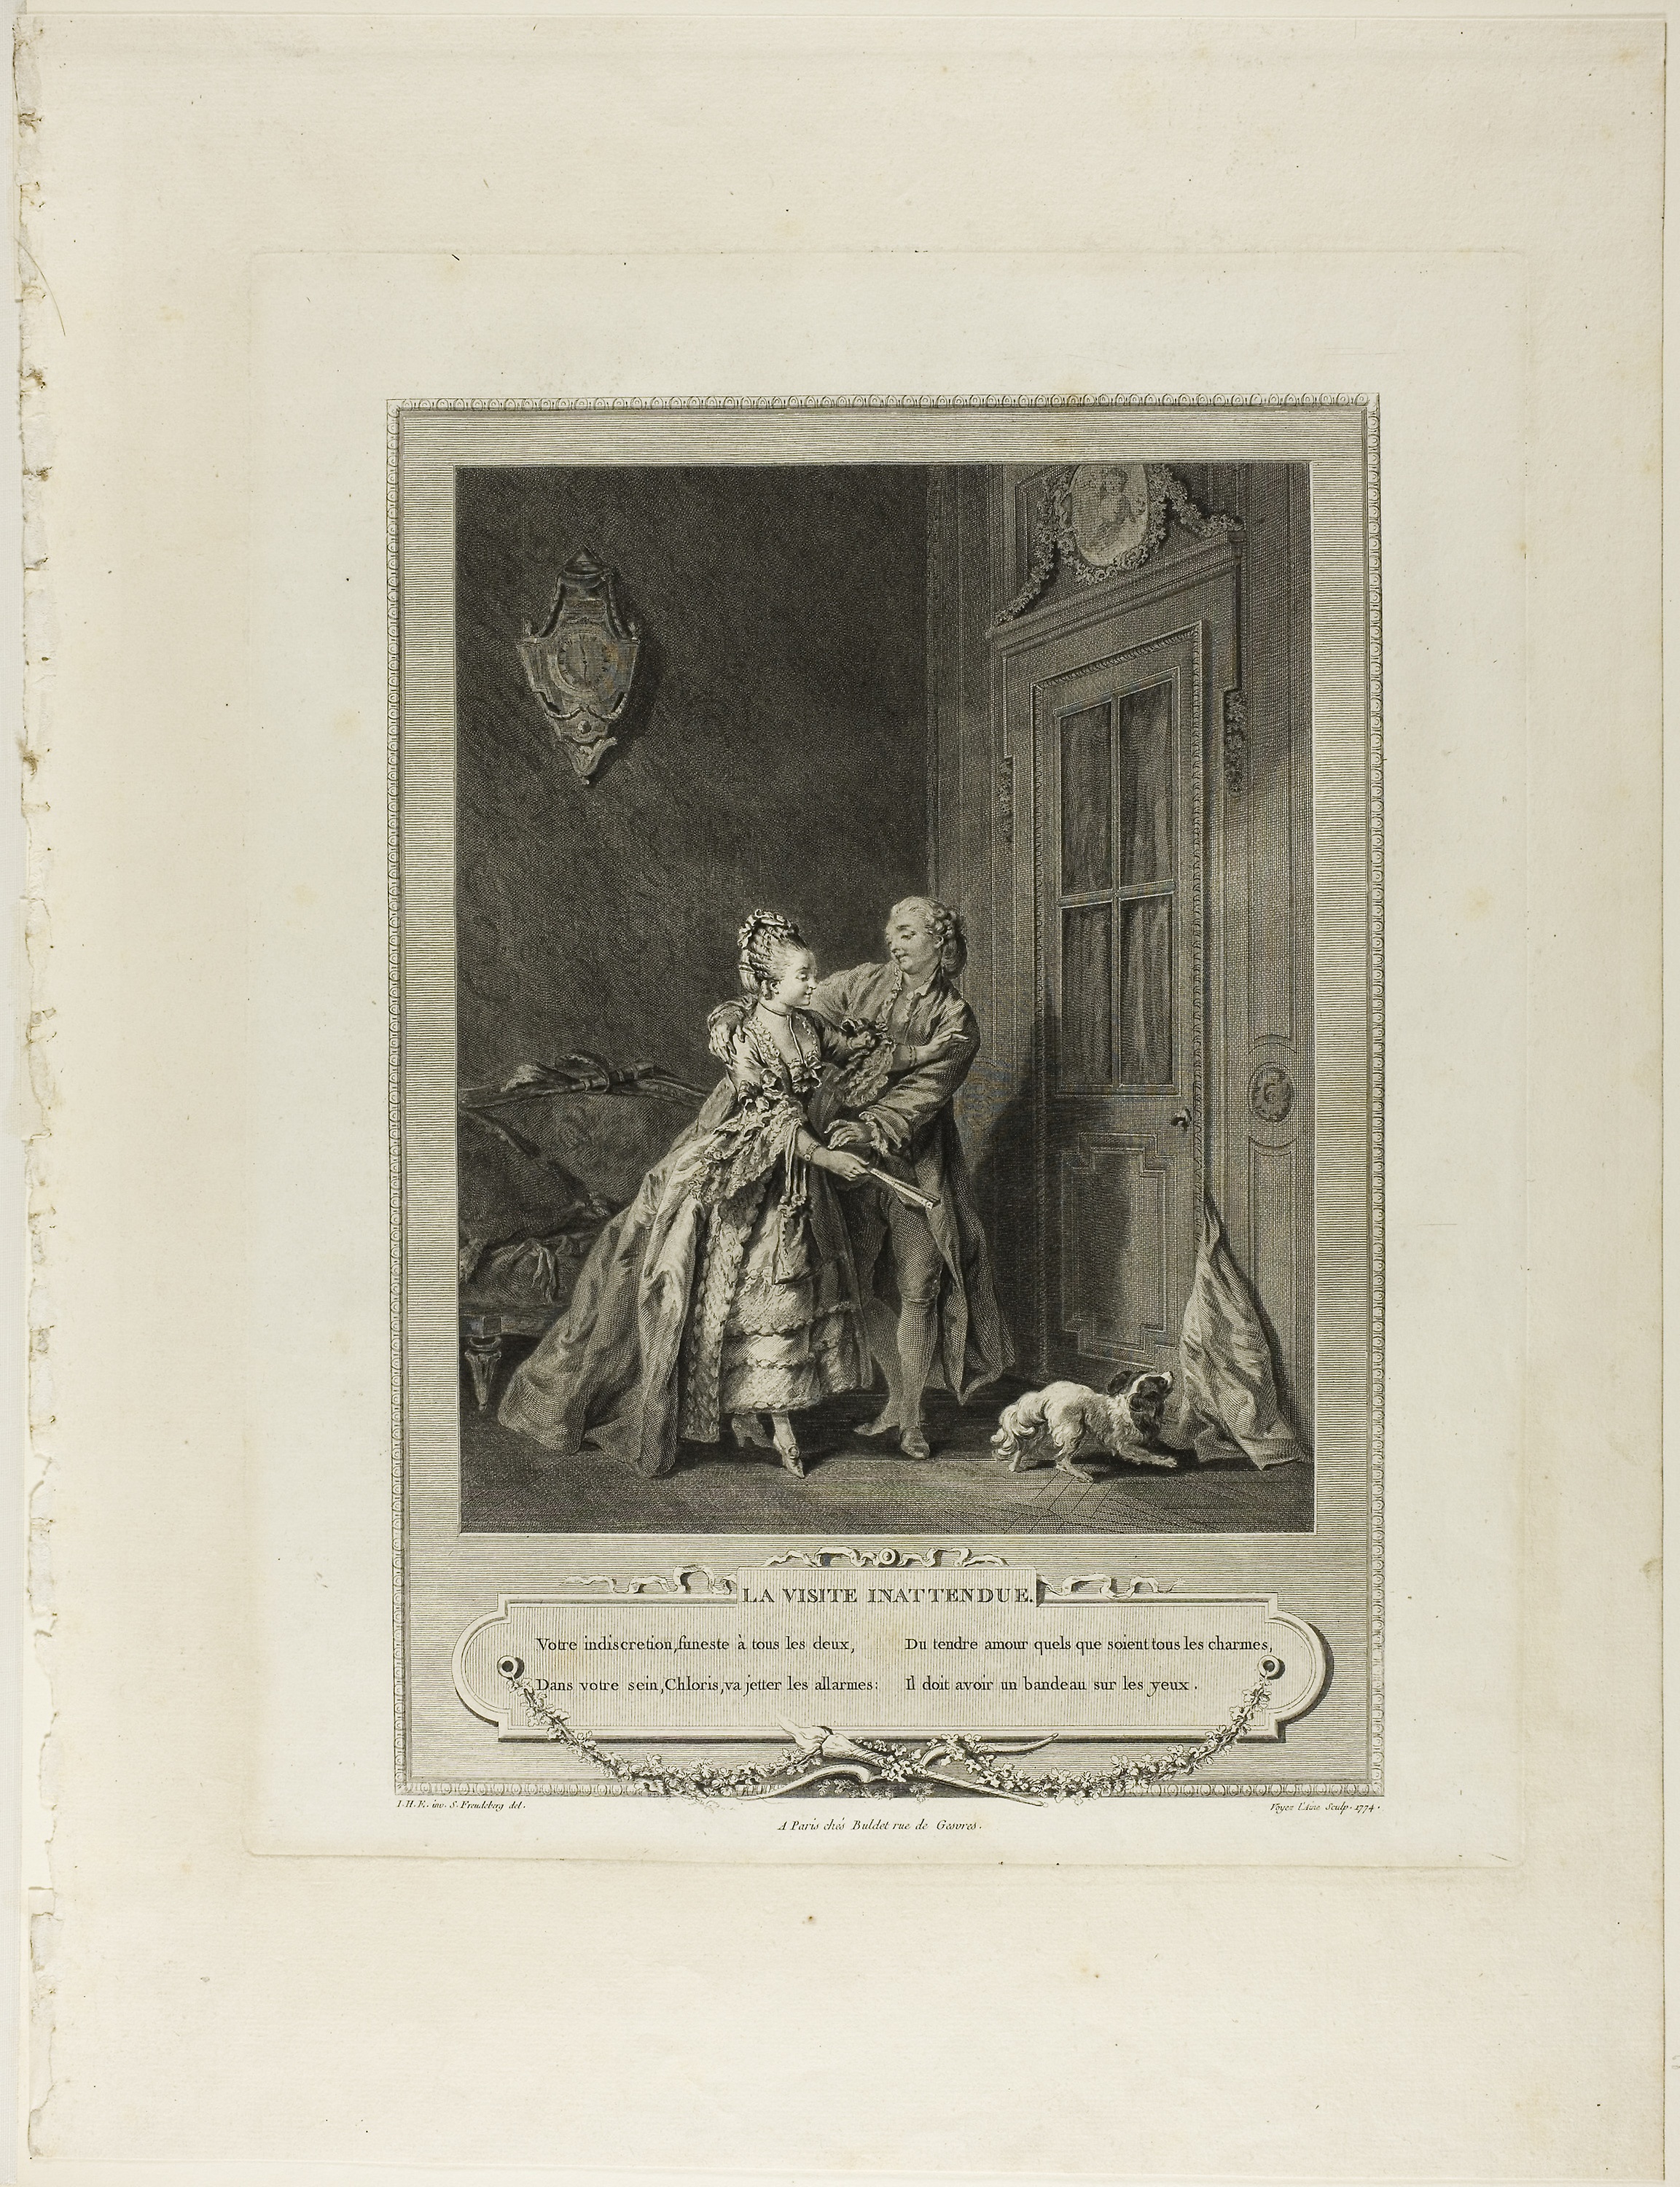
text, history, art, picture frame, ancient history, artwork, visual arts, stock photography, vintage clothing, antique